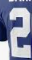
Number: 2